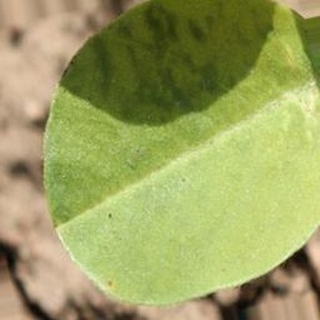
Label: groundnut_nutrition_deficiency